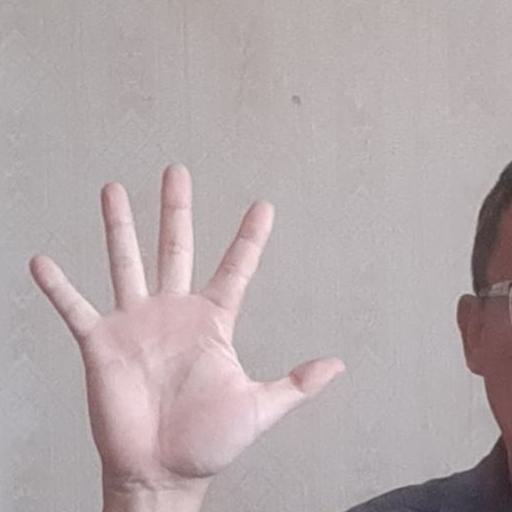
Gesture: palm